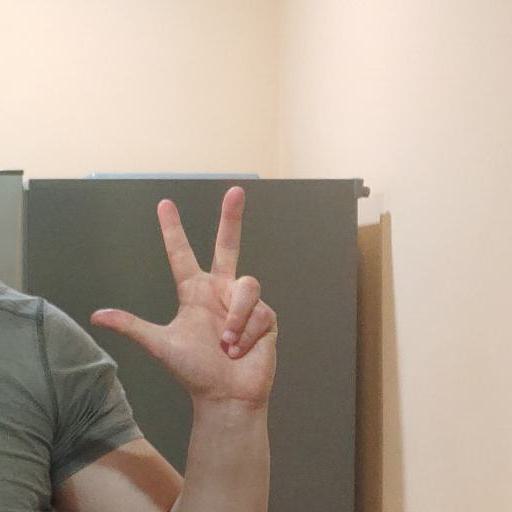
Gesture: three2